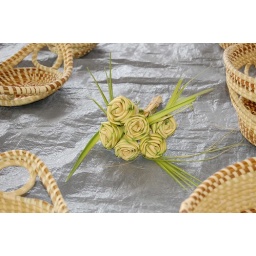
sweet grass basket and flowers done by locals of charleston, sc.. 4th of july 2008, downtown charleston, sc.